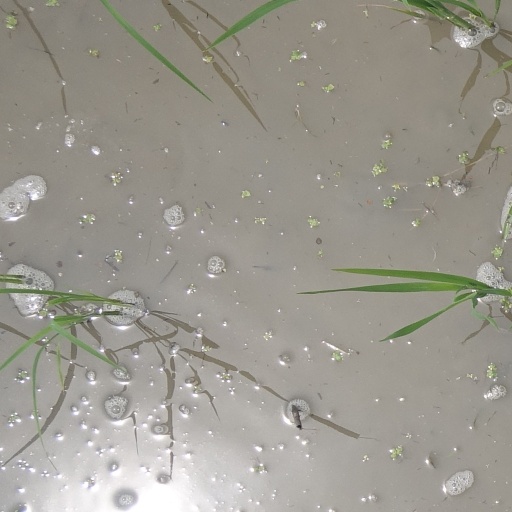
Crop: rice